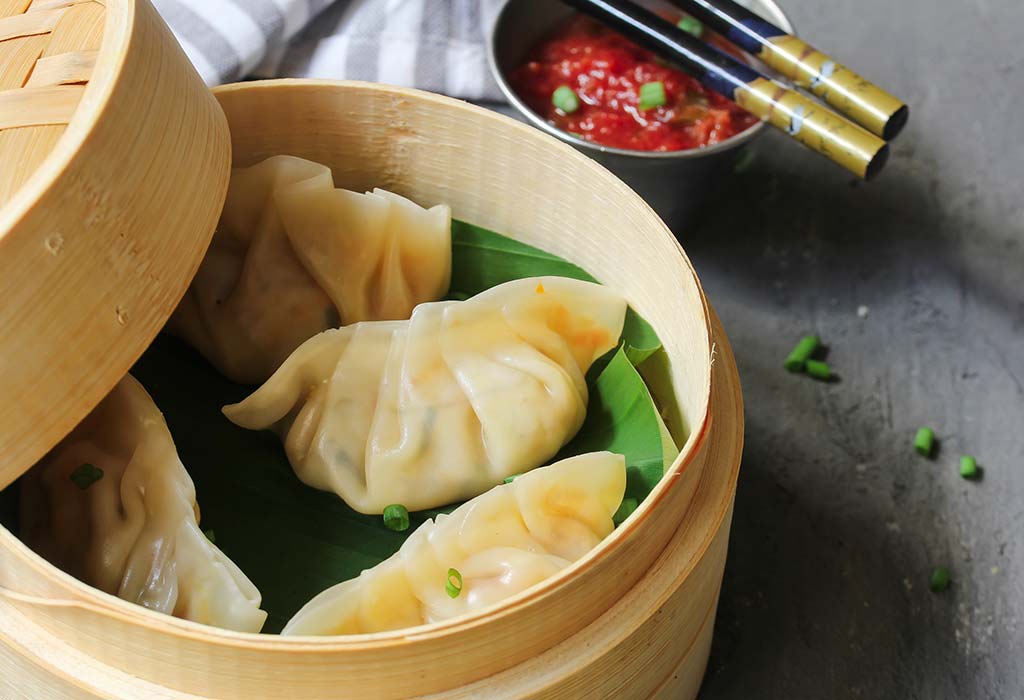
Dish: momos